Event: Nepal Earthquake
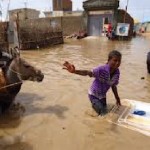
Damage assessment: damage